Gerald Patterson

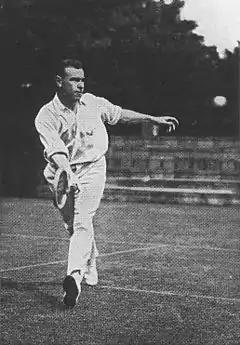
Gerald Patterson playing a forehand stroke

Patterson was the first tennis player to play in three Grand Slam singles tournaments within one calendar year.